Black box theater

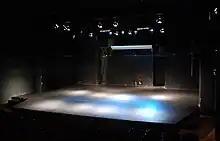
Rustaveli Theatre

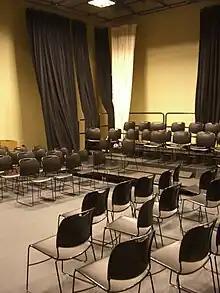
A black box theater used by drama students in Union City High School in New Jersey.

A black box theater is a performance space, typically a square or rectangular room, with black walls and a black, flat floor. The simplicity of the space allows it to be used to create a variety of configurations of stage and audience interaction. The black box is a relatively recent innovation in theatre.